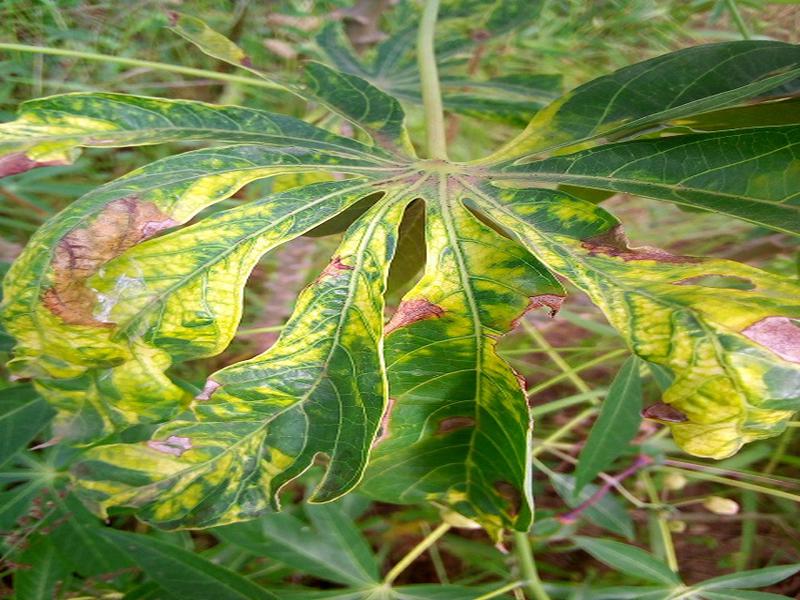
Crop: cassava
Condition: mosaic_disease